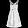
Label: Dress